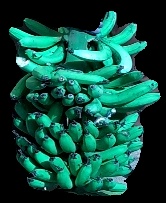
Variety: pachbale
Grade: grade3